Great Lakes Manor

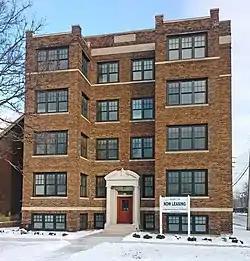
Great Lakes Manor, 2020

Great Lakes Manor, also known as Kirby Manor Apartments, is an apartment building located at 457 East Kirby Street in Detroit, Michigan. It was listed on the National Register of Historic Places in 2020.